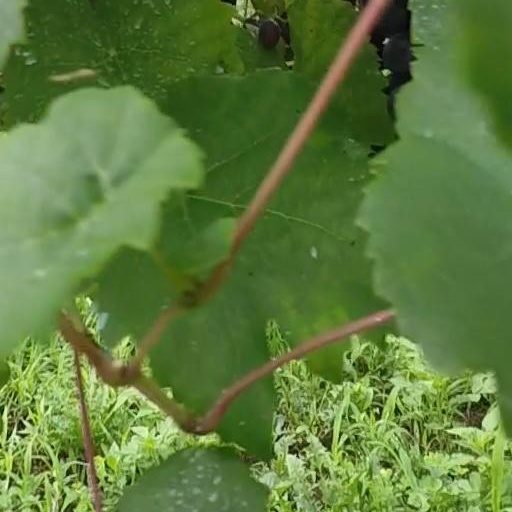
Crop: grape